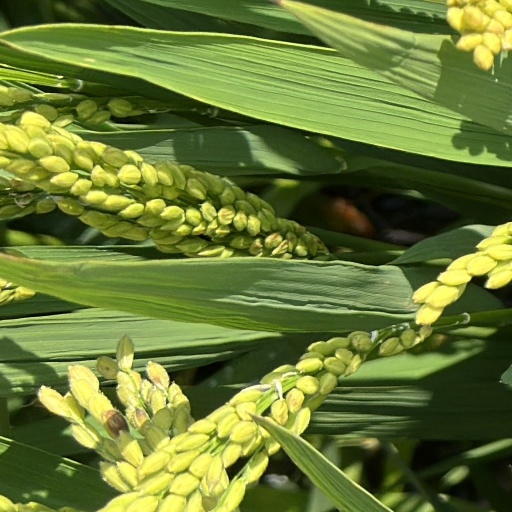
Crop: rice